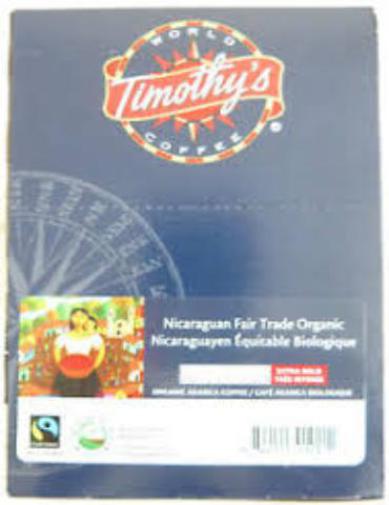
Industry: Food